Bernhardt Line

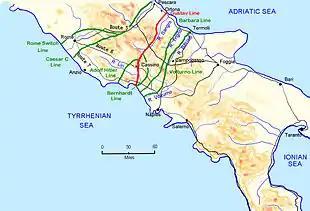
German-prepared defensive lines south of Rome

The Bernhardt Line, or Reinhard Line, was a German Army defensive line in Italy during the Italian Campaign of World War II. Having reached the Bernhardt Line at the start of December 1943, it took until mid-January 1944 for the US Fifth Army to fight its way to the next line of defences, the Gustav Line. The Bernhardt Line was defended by XIV Panzer Corps ("XIV Panzerkorps"), part of the German Tenth Army ("10. Armee").